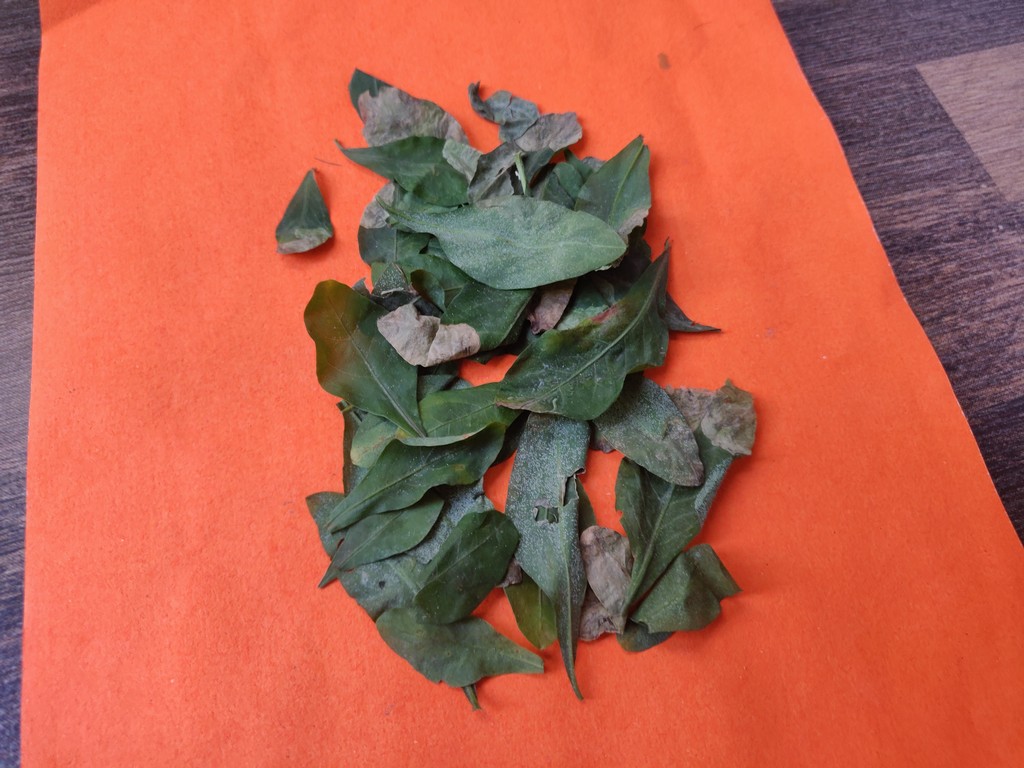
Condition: Unhealthy
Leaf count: multiple
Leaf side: unknown